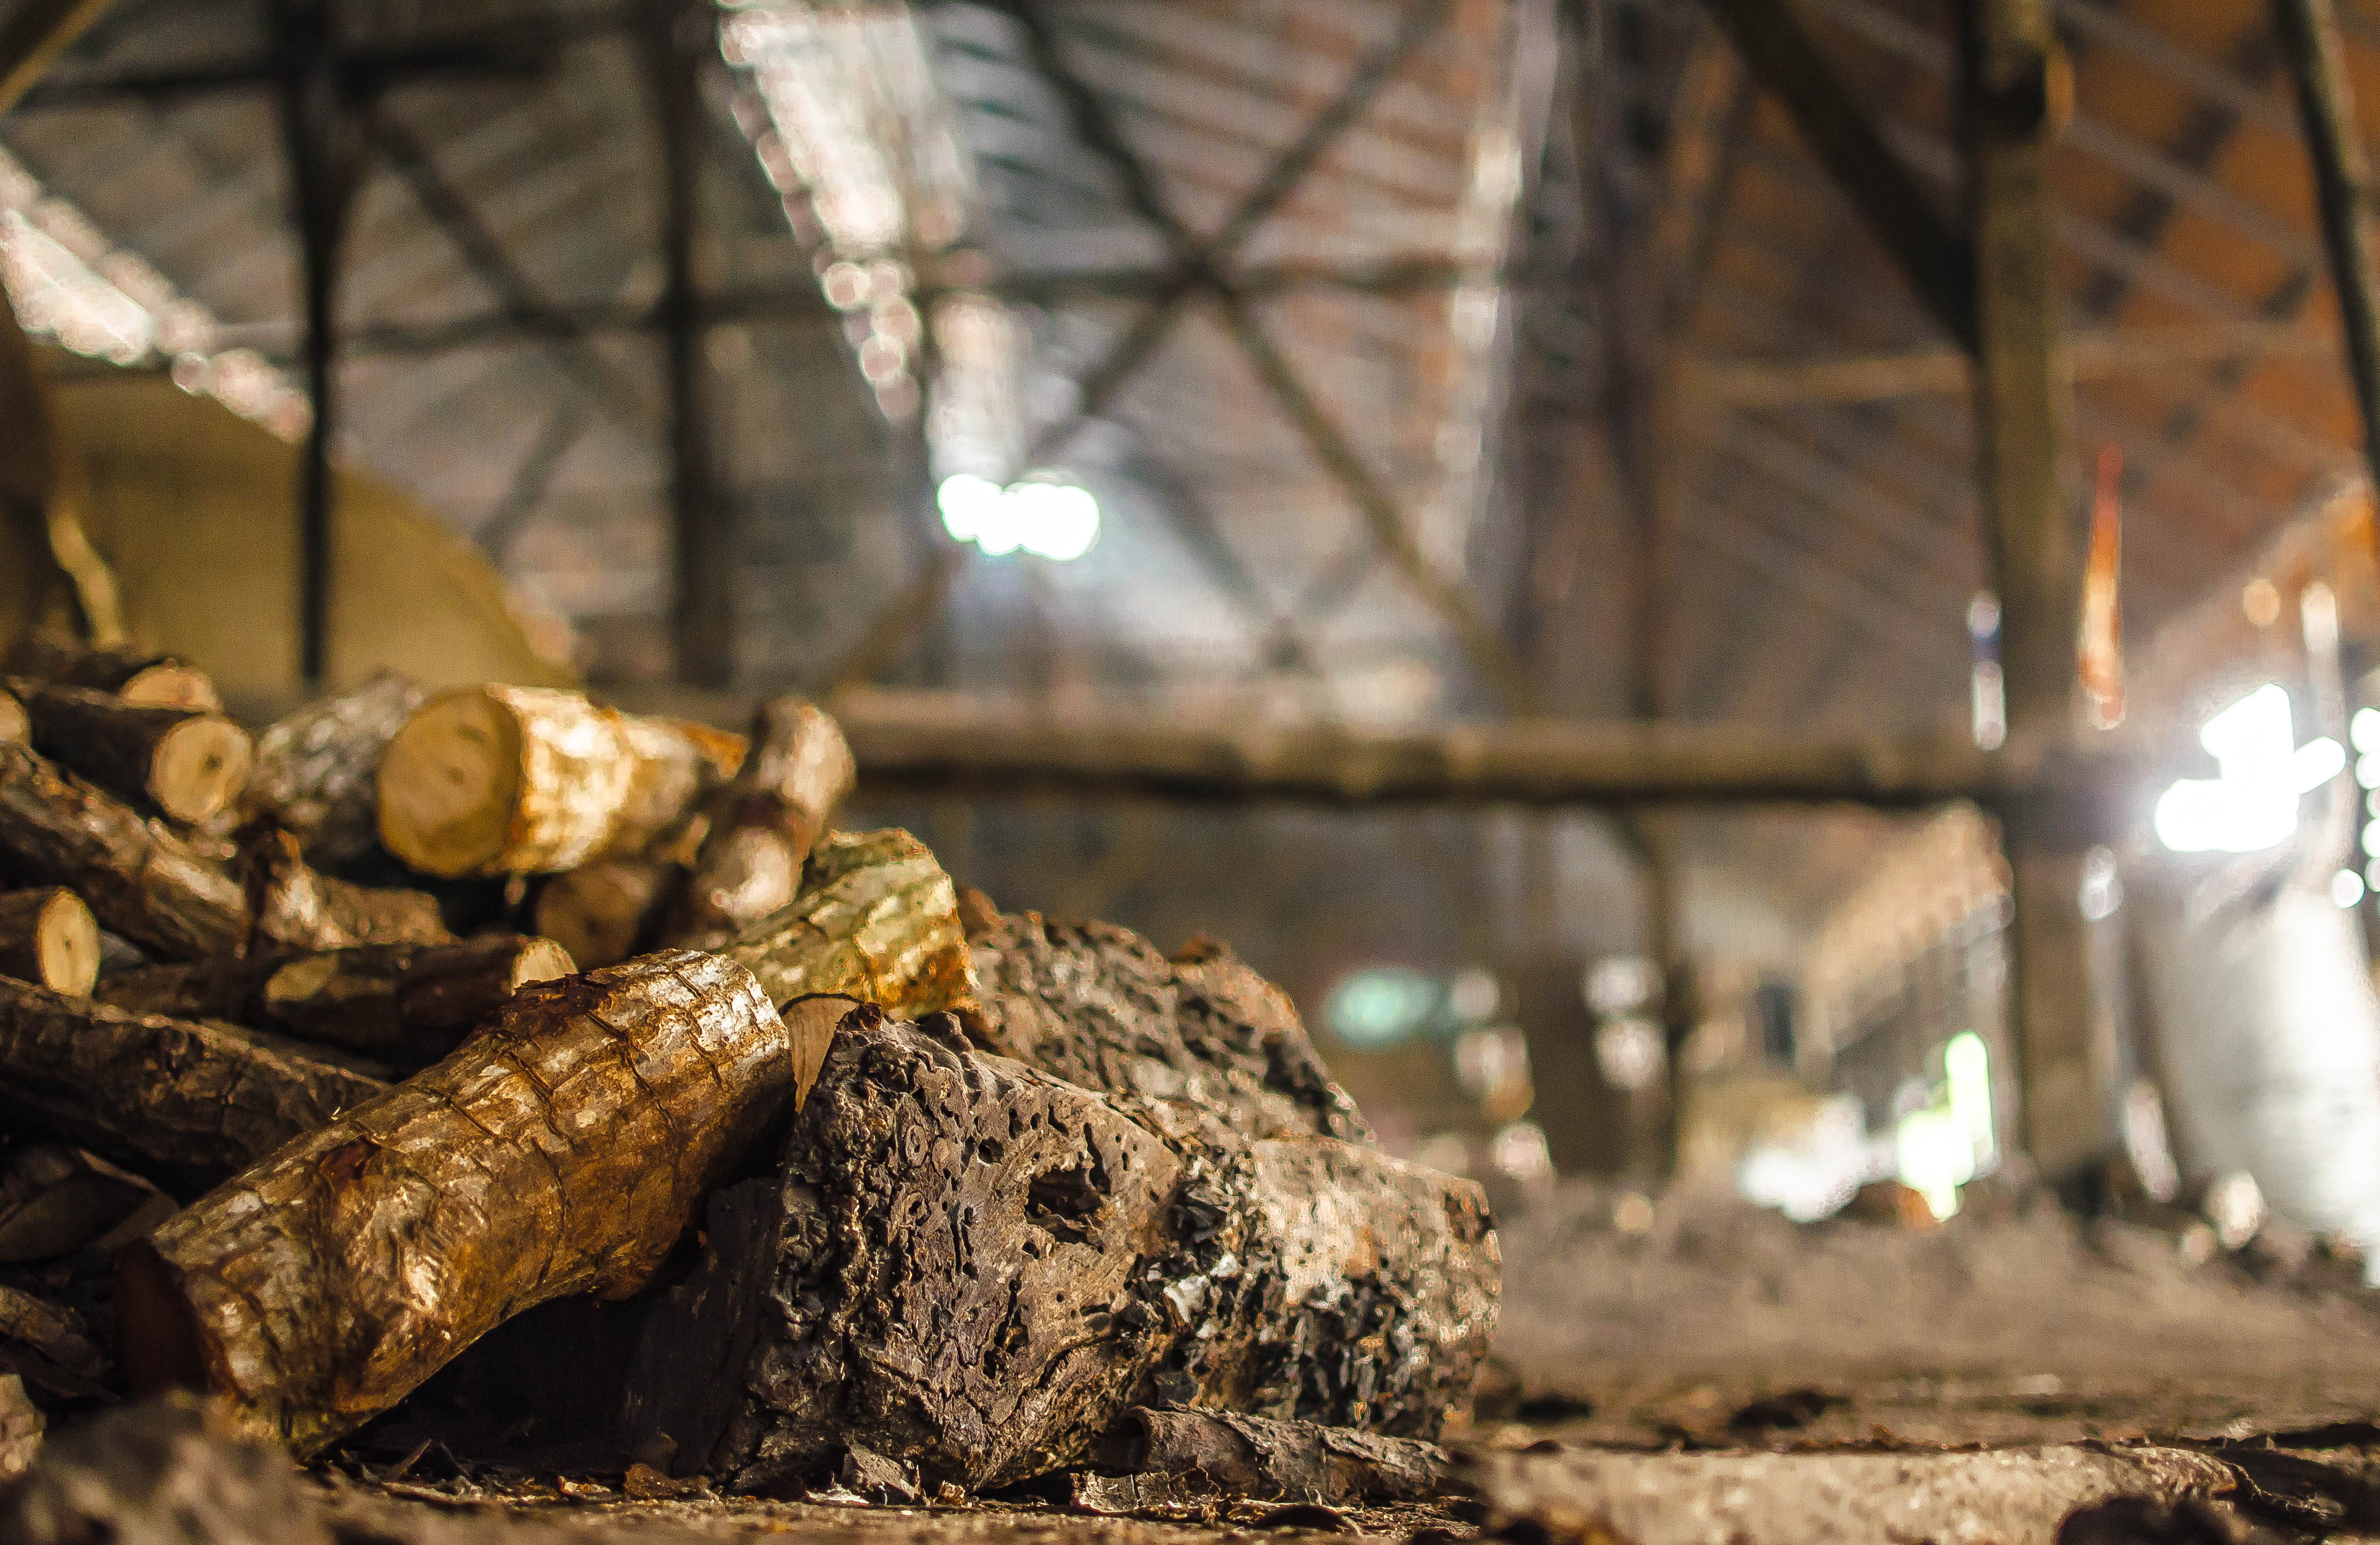
charcoal, factory, kuala, sepetang, mangrove, wood, ash, dirt, kiln, fire, light, shade, industry, industrial, maker, traditional, old, rustic, timber, tree, branch, plant, logging, sunlight, soil, trunk